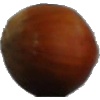
Label: Nut Forest 1